Salomea of Berg

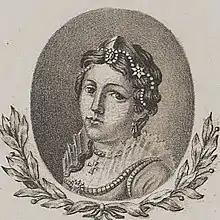
19th Century portrait by Teofil Żychowicz, after Michał Stachowicz

Salomea of Berg (– 27 July 1144) was a noblewoman of Berg and, by marriage with Prince Bolesław III Wrymouth in 1115, High Duchess of Poland until her husband's death in 1138.